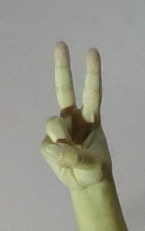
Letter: taa